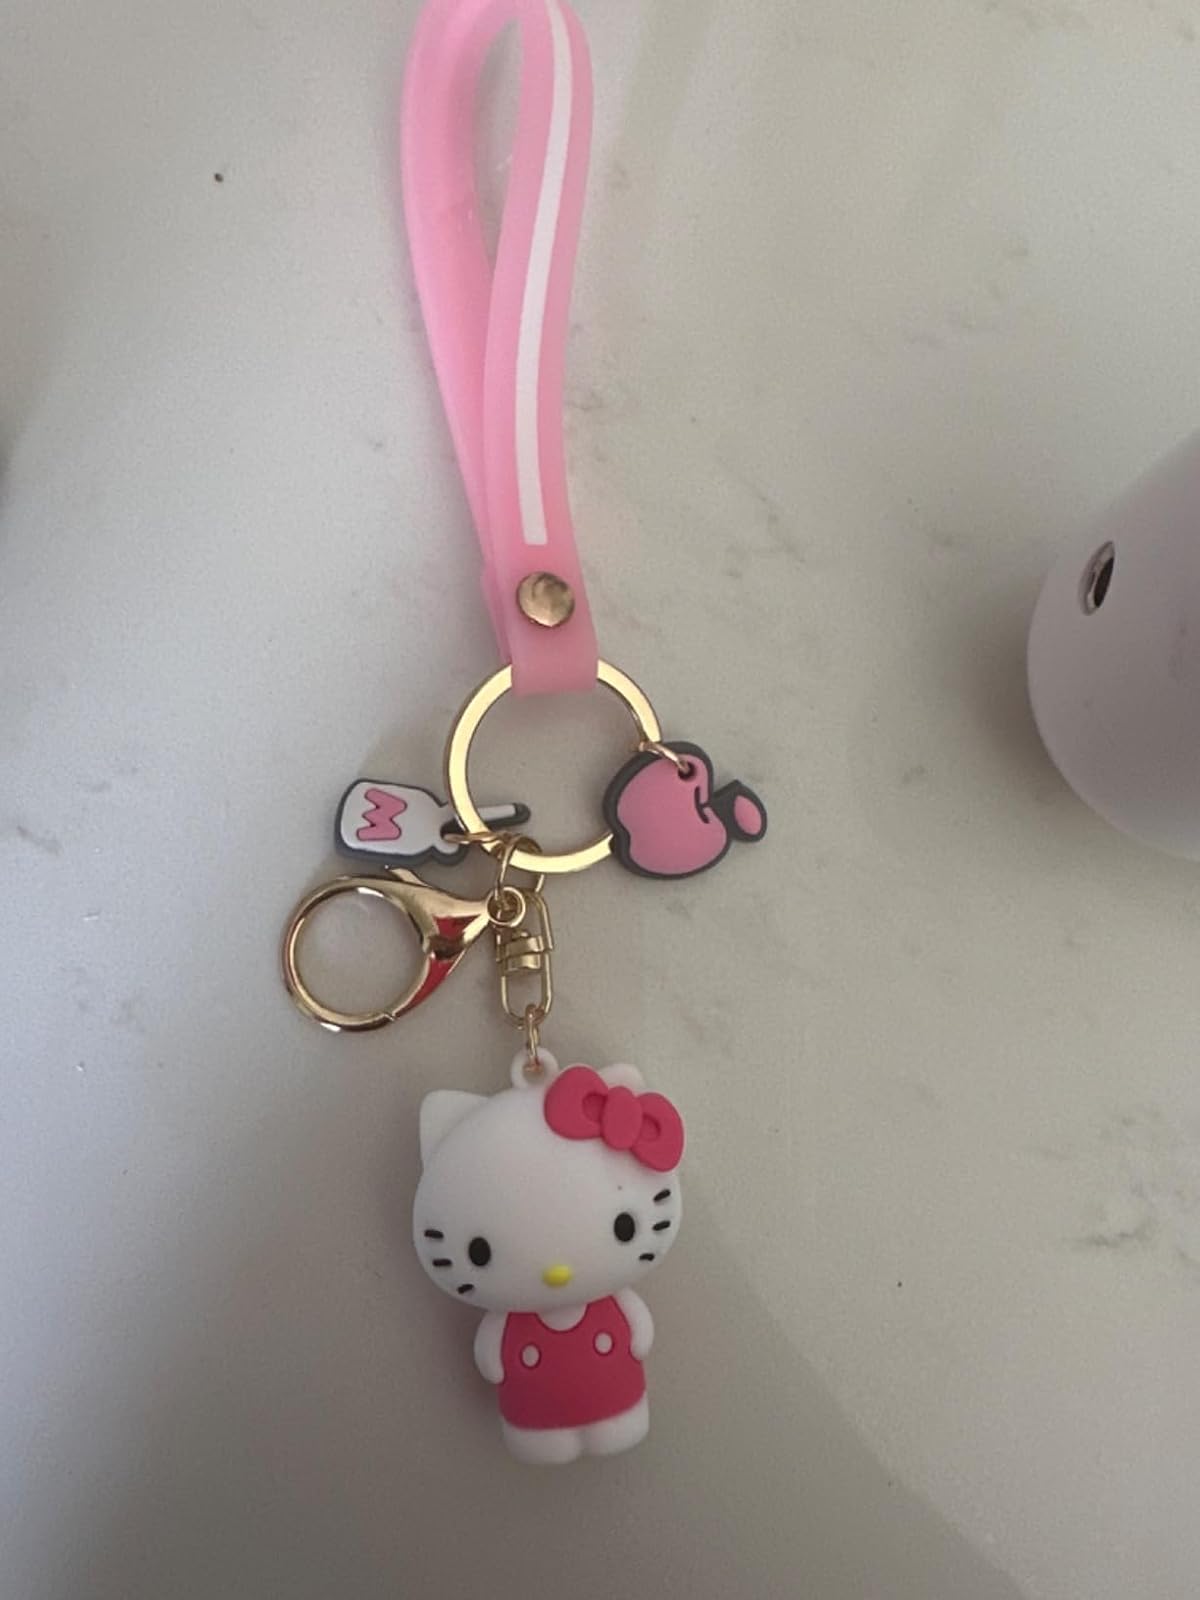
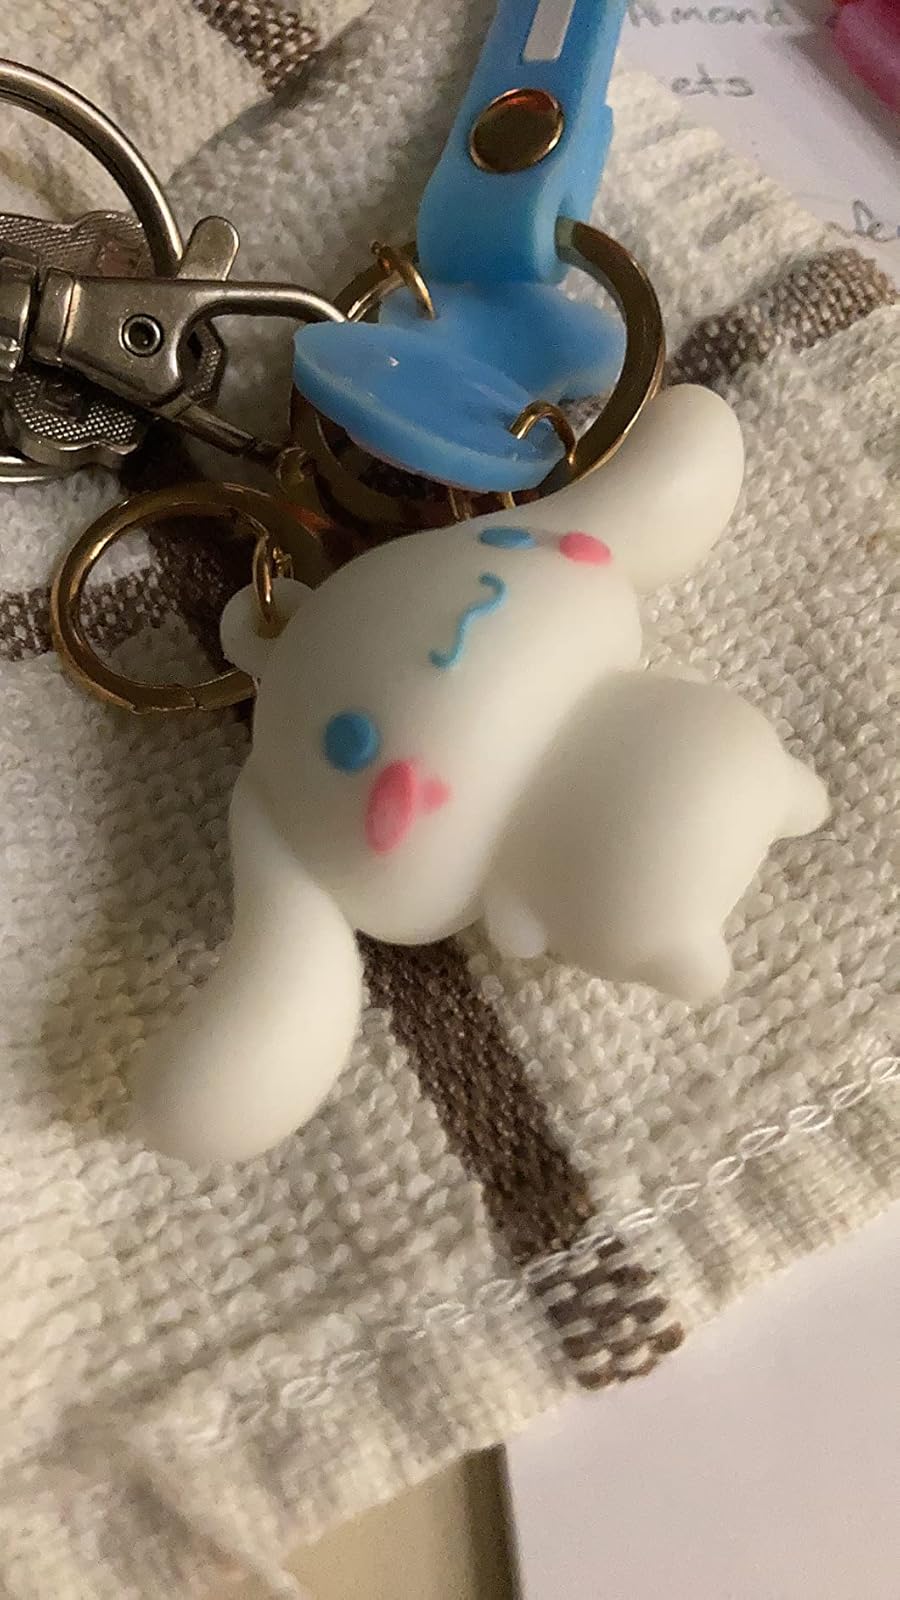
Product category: accessories_keychain
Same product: no